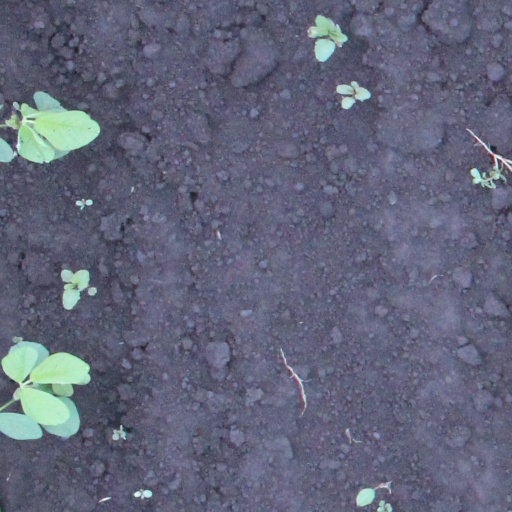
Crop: soybean